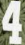
Number: 4